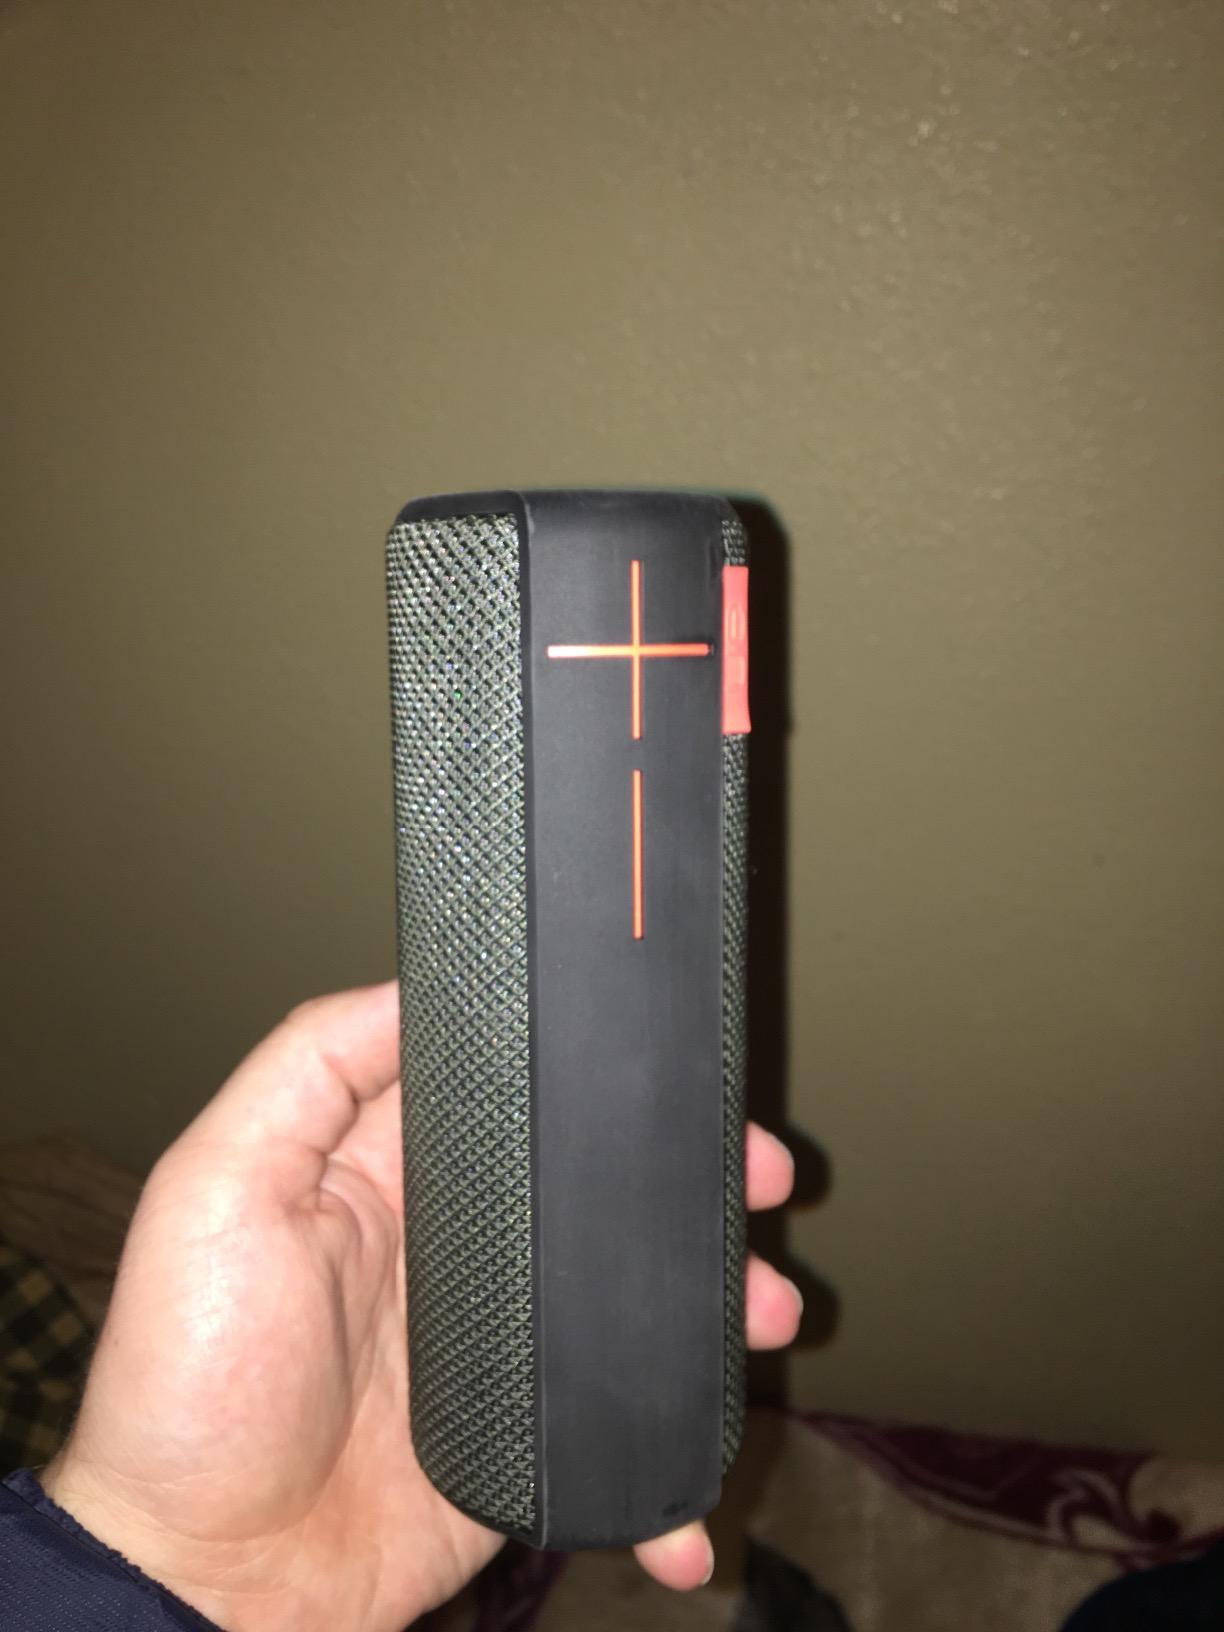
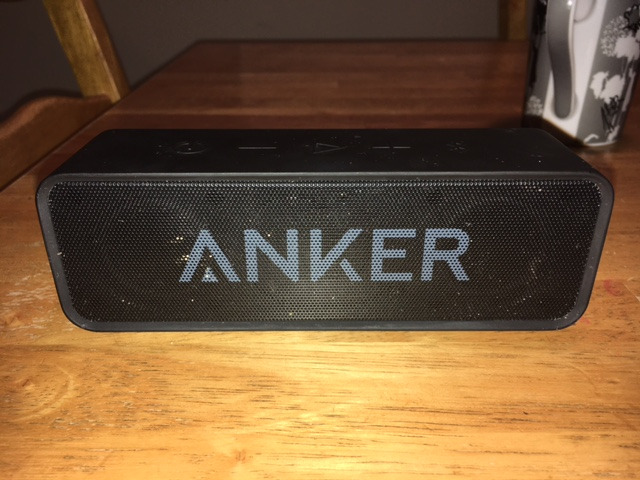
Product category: speaker
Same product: no